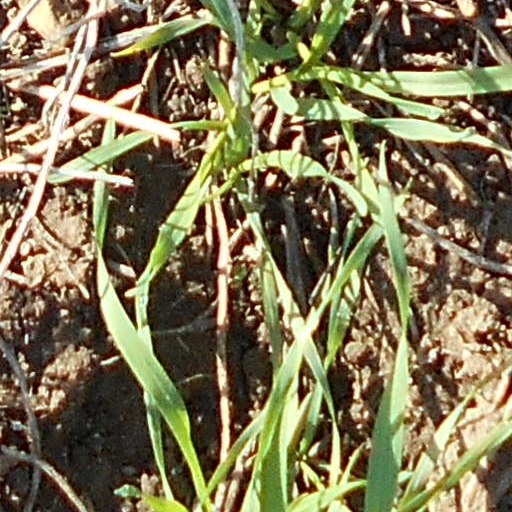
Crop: wheat